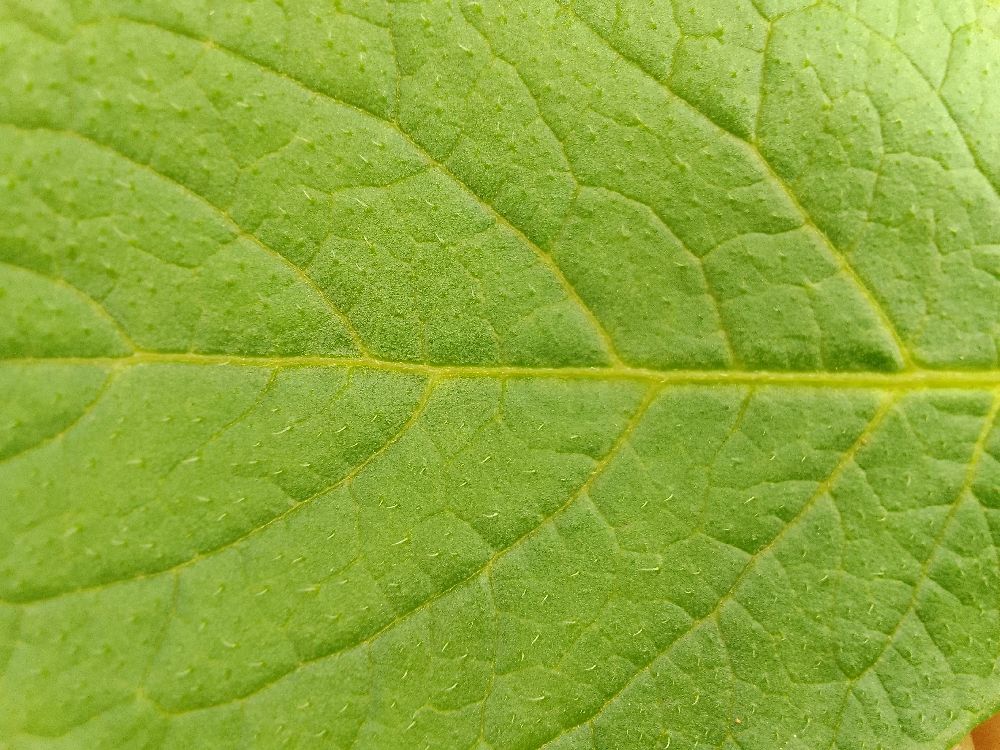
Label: Healthy